Back brace

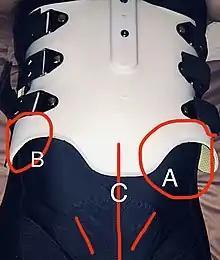
Full rigid TLSO back brace – fitted to female adolescent patient showing issues with the patient fitting around hips and pelvic areas

A Boston brace is a form of thoracolumbosacral orthosis (TLSO). It is the most commonly used brace in the United States. It is a symmetrical brace. It corrects curvature by pushing with small pads placed against the ribs, which are also used for rotational correction (here it tends to be slightly less successful, however). These pads are usually placed in the back corners of the brace so that the body is thrust forward against the brace's front, which acts to hold the body upright. The brace opens to the back, and usually runs from just above a chair's seat (when a person is seated) to around shoulder-blade height. Because of this, it is not particularly useful in correcting very high curves. It also does not correct hip misalignment, as it uses the hips as a base point. This brace is typically worn 20–23 hours a day.